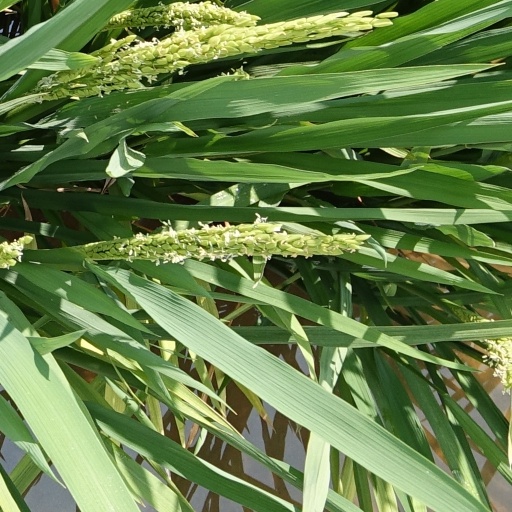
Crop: rice